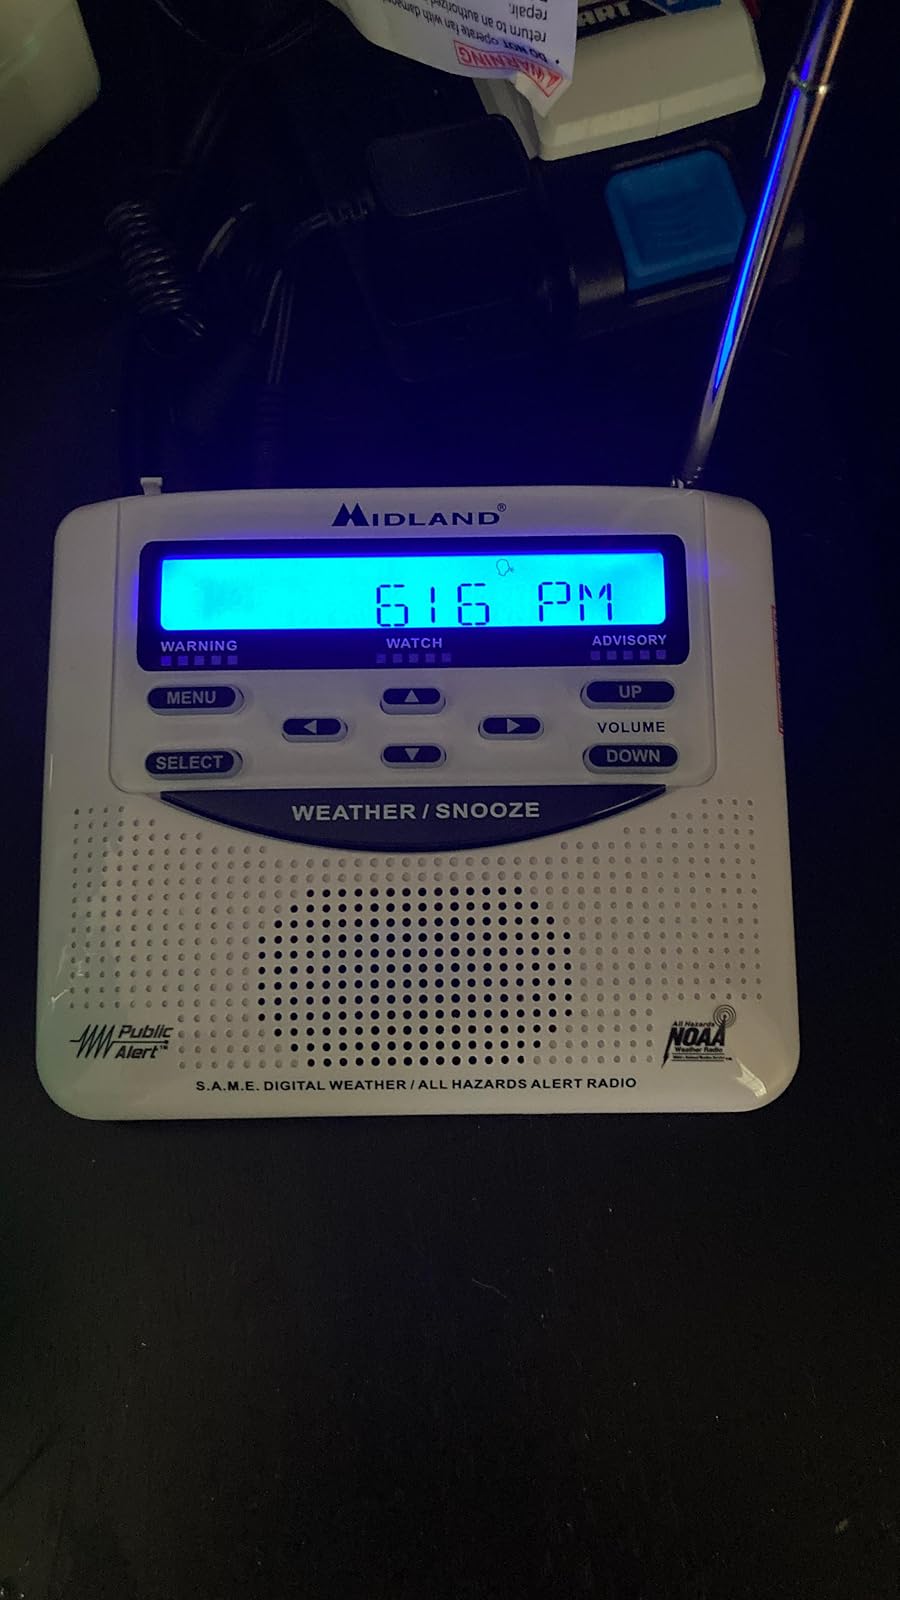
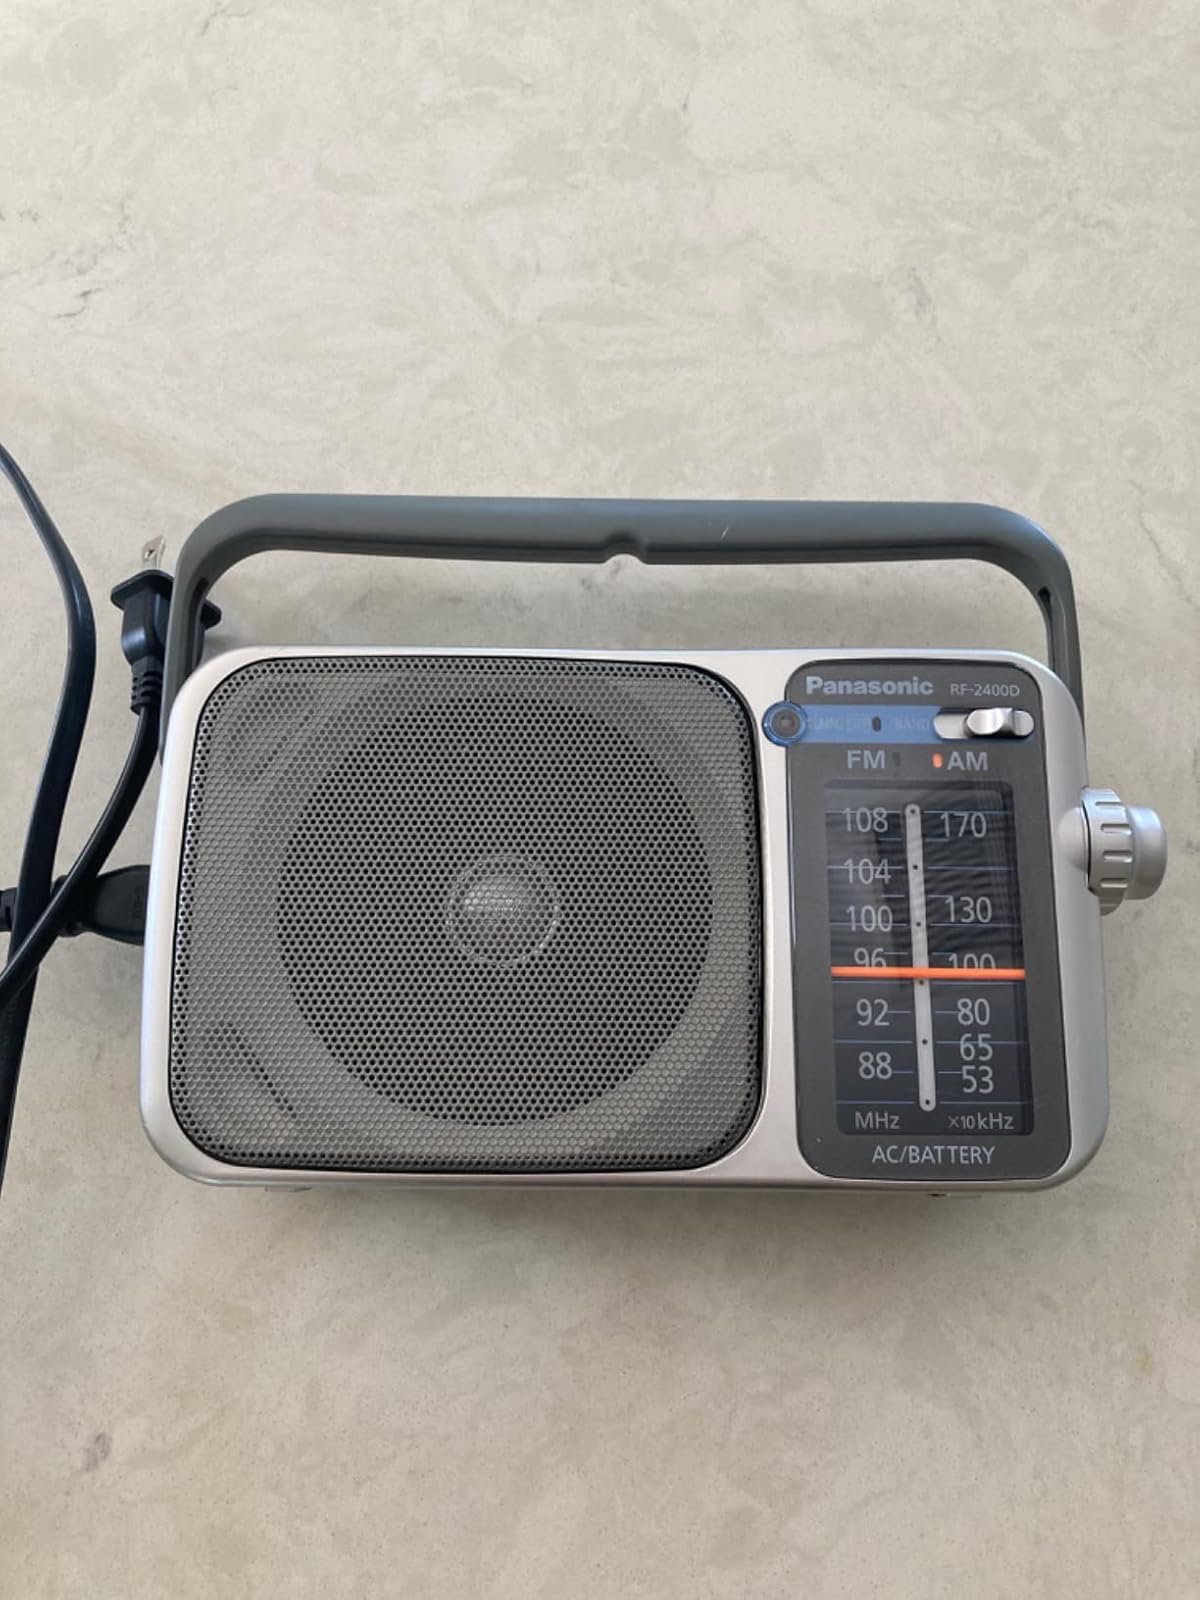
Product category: radio
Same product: no